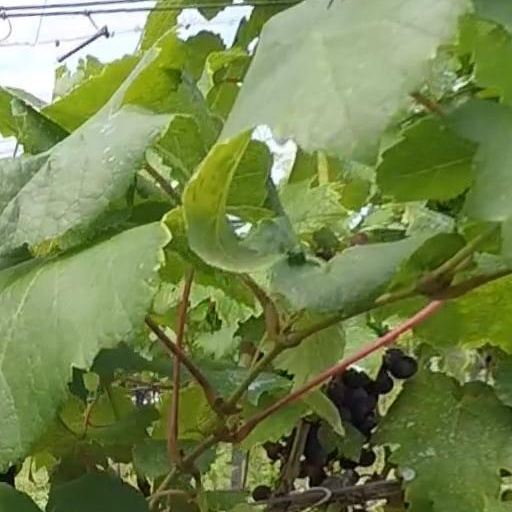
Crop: grape